Samuel Ruiz

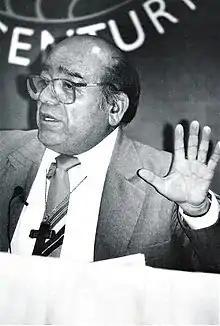
Bishop Ruiz in 1996

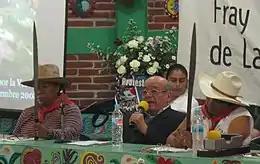

Samuel Ruiz García (3 November 1924 – 24 January 2011) was a Mexican Catholic prelate who served as bishop of the Diocese of San Cristóbal de las Casas, Chiapas, from 1959 until 1999. Ruiz is best known for his role as mediator during the conflict between the Zapatista Army of National Liberation (EZLN) and the Institutional Revolutionary Party (PRI), a Mexican political party which had held power for over seventy years, and whose policies were often disadvantageous to the indigenous populations of Chiapas. Inspired by Liberation Theology, which swept through the Catholic Church in Latin America after the 1960s, Ruiz's diocese helped some hundreds of thousands of indigenous Maya people in Chiapas who were among Mexico's poorest marginalized communities.